Baolong station

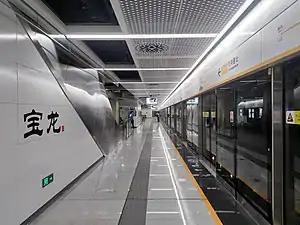
Platform in October 2022

Baolong station is a station on Line 14 of Shenzhen Metro in Shenzhen, Guangdong, China, which was opened on 28 October 2022. It is located in Longgang District.